Prince Philippe, Duke of Orléans

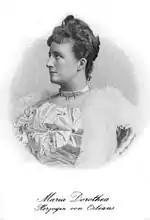
Archduchess Maria Dorothea of Austria

In October 1889, Philippe went to Switzerland to complete a course in military theory. While there he fathered a son, Philippe Debien, by Nina, an actress working in the casino at Lausanne. On his 21st birthday in February 1890 he left Switzerland by train with his friend Honoré d'Albert, 10th duc de Luynes, and entered Paris in violation of the law of exile of 1886. There, he offered to perform his military service, as required by law. Instead he was arrested and confined in the Conciergerie. He was sentenced to two years imprisonment at Clairvaux, but was released after a few months and expelled back to Switzerland.